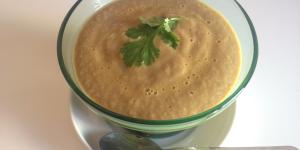
papilla de ternera y verduras